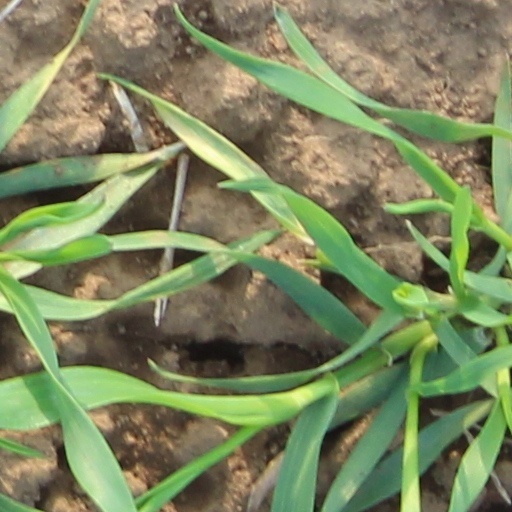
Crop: wheat